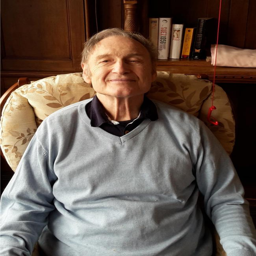
it is thought this man is 75 and from .